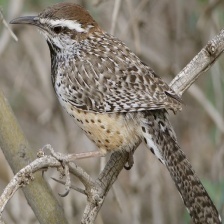
Species: CACTUS WREN
Scientific name: CAMPYLORHYNCHUS BRUNNEICAPILLUS